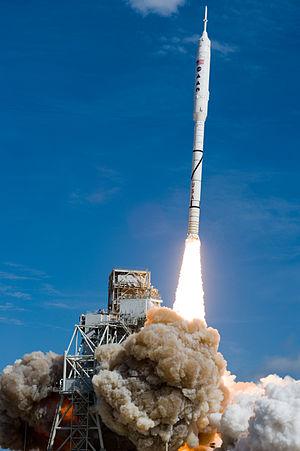
Ares I est un lanceur de la NASA dont le développement a été abandonné en 2010 et qui devait prendre en charge une partie des missions de lancement assurées à l'époque par la navette spatiale américaine. Ares I faisait partie du programme spatial américain Constellation démarré en 2004. Il était prévu qu'à compter de 2015 Ares I assure la relève des équipages de la station spatiale internationale en plaçant en orbite le véhicule spatial Orion, qui peut emporter jusqu'à 6 astronautes. À compter de 2020, Ares I devait être utilisé en conjonction avec le lanceur lourd Ares V pour des missions à destination de la Lune. Le lanceur Ares I a été conçu de manière à réutiliser des composants existants : son premier étage est une évolution d'un propulseur d'appoint à poudre de la navette spatiale américaine et le moteur-fusée utilisé sur le deuxième étage descend d'un moteur de la fusée Saturn 1B.